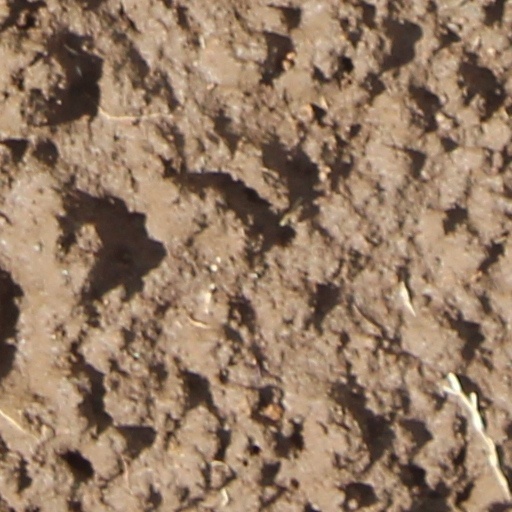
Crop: wheat